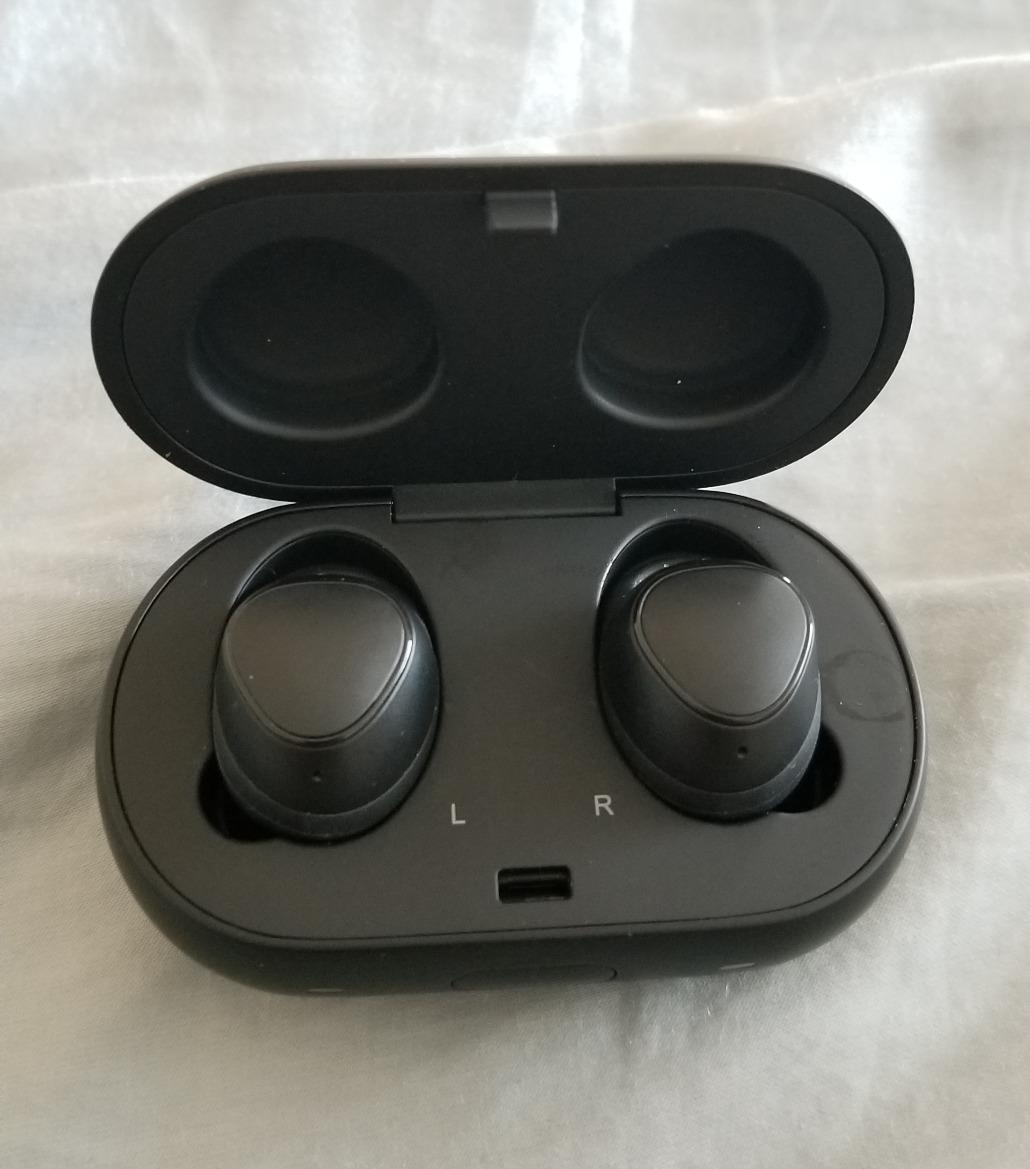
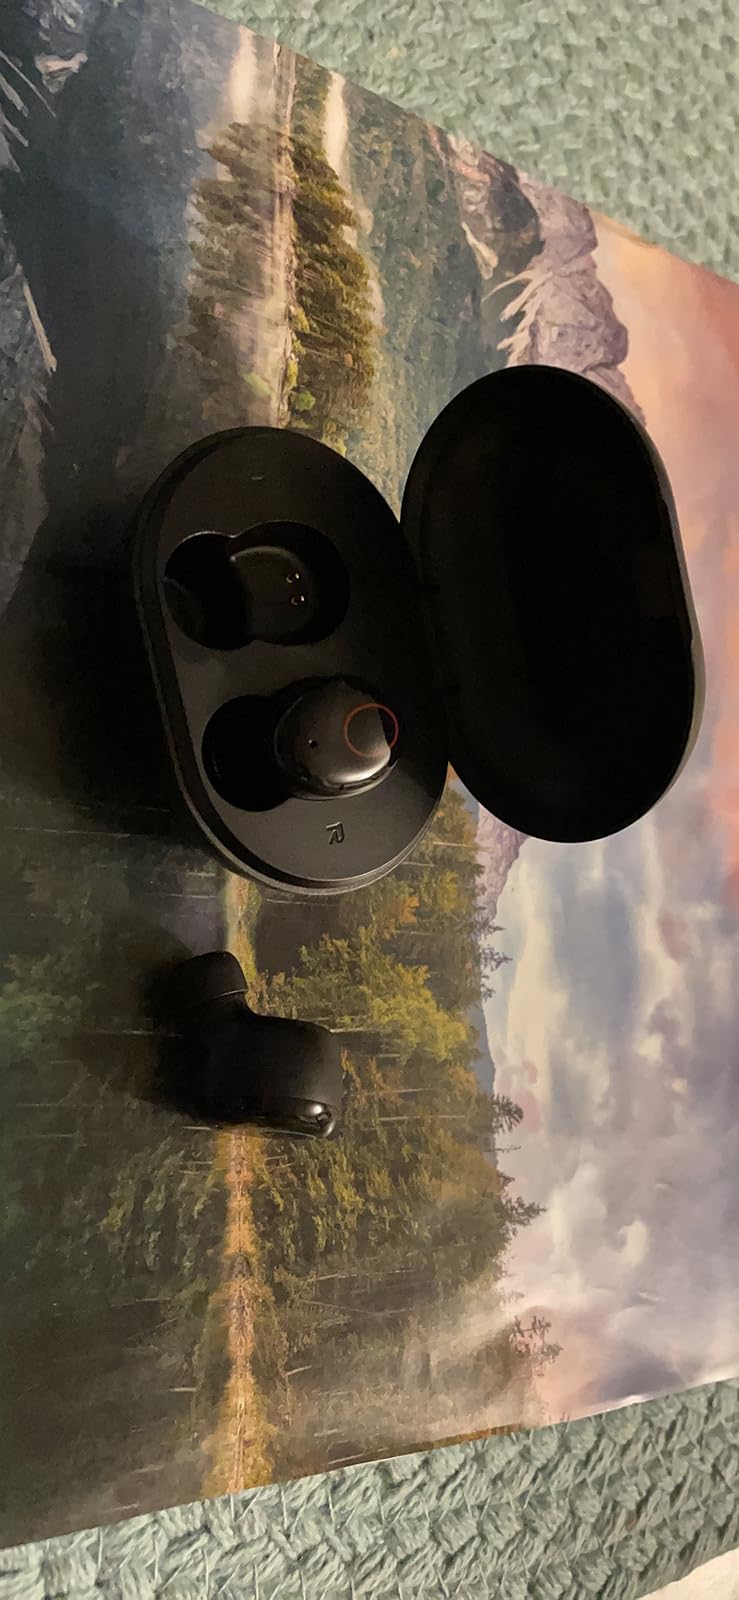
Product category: earbuds
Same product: no